168th (2nd London) Brigade

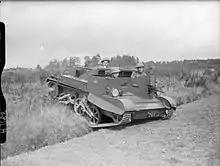
Bren gun carrier, bearing the name 'Father O'Flynn' of the 1st Battalion, London Irish Rifles, Sussex, during the winter of 1939.

The division was not sent to join the British Expeditionary Force (BEF) in France, but instead moved to Kent in April 1940, joining XII Corps. When most of the BEF was forced to retreat to Dunkirk during the disastrous Battle of France in mid-1940 the division assumed a defensive posture and alternated between coastal defence duties and training to repel an expected German invasion which never arrived, due mainly to events that happened in the Battle of Britain and the German invasion of the Soviet Union in mid-1941.